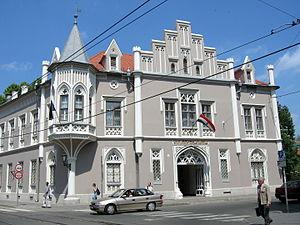
Le musée Ferenc Móra est un musée situé à Szeged, en Hongrie.